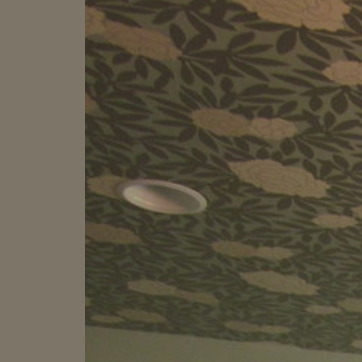
Material: wallpaper